47 (number)

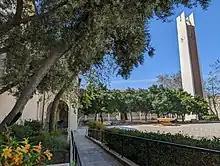
The Smith Clock Tower (right) at Pomona College has been set up to chime on the 47th minute of the hour.

Late rapper Capital Steez was infatuated with the number 47 and what it meant spiritually. He believed the number 47 was the "perfect expression of balance in the world", representing the tension between the heart and the brain (the fourth and seventh chakras, respectively.) The number featured on the cover of "AmeriKKKan Korruption", stylized to resemble a swastika.